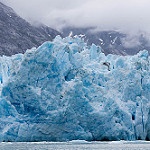
Scene: Outdoor